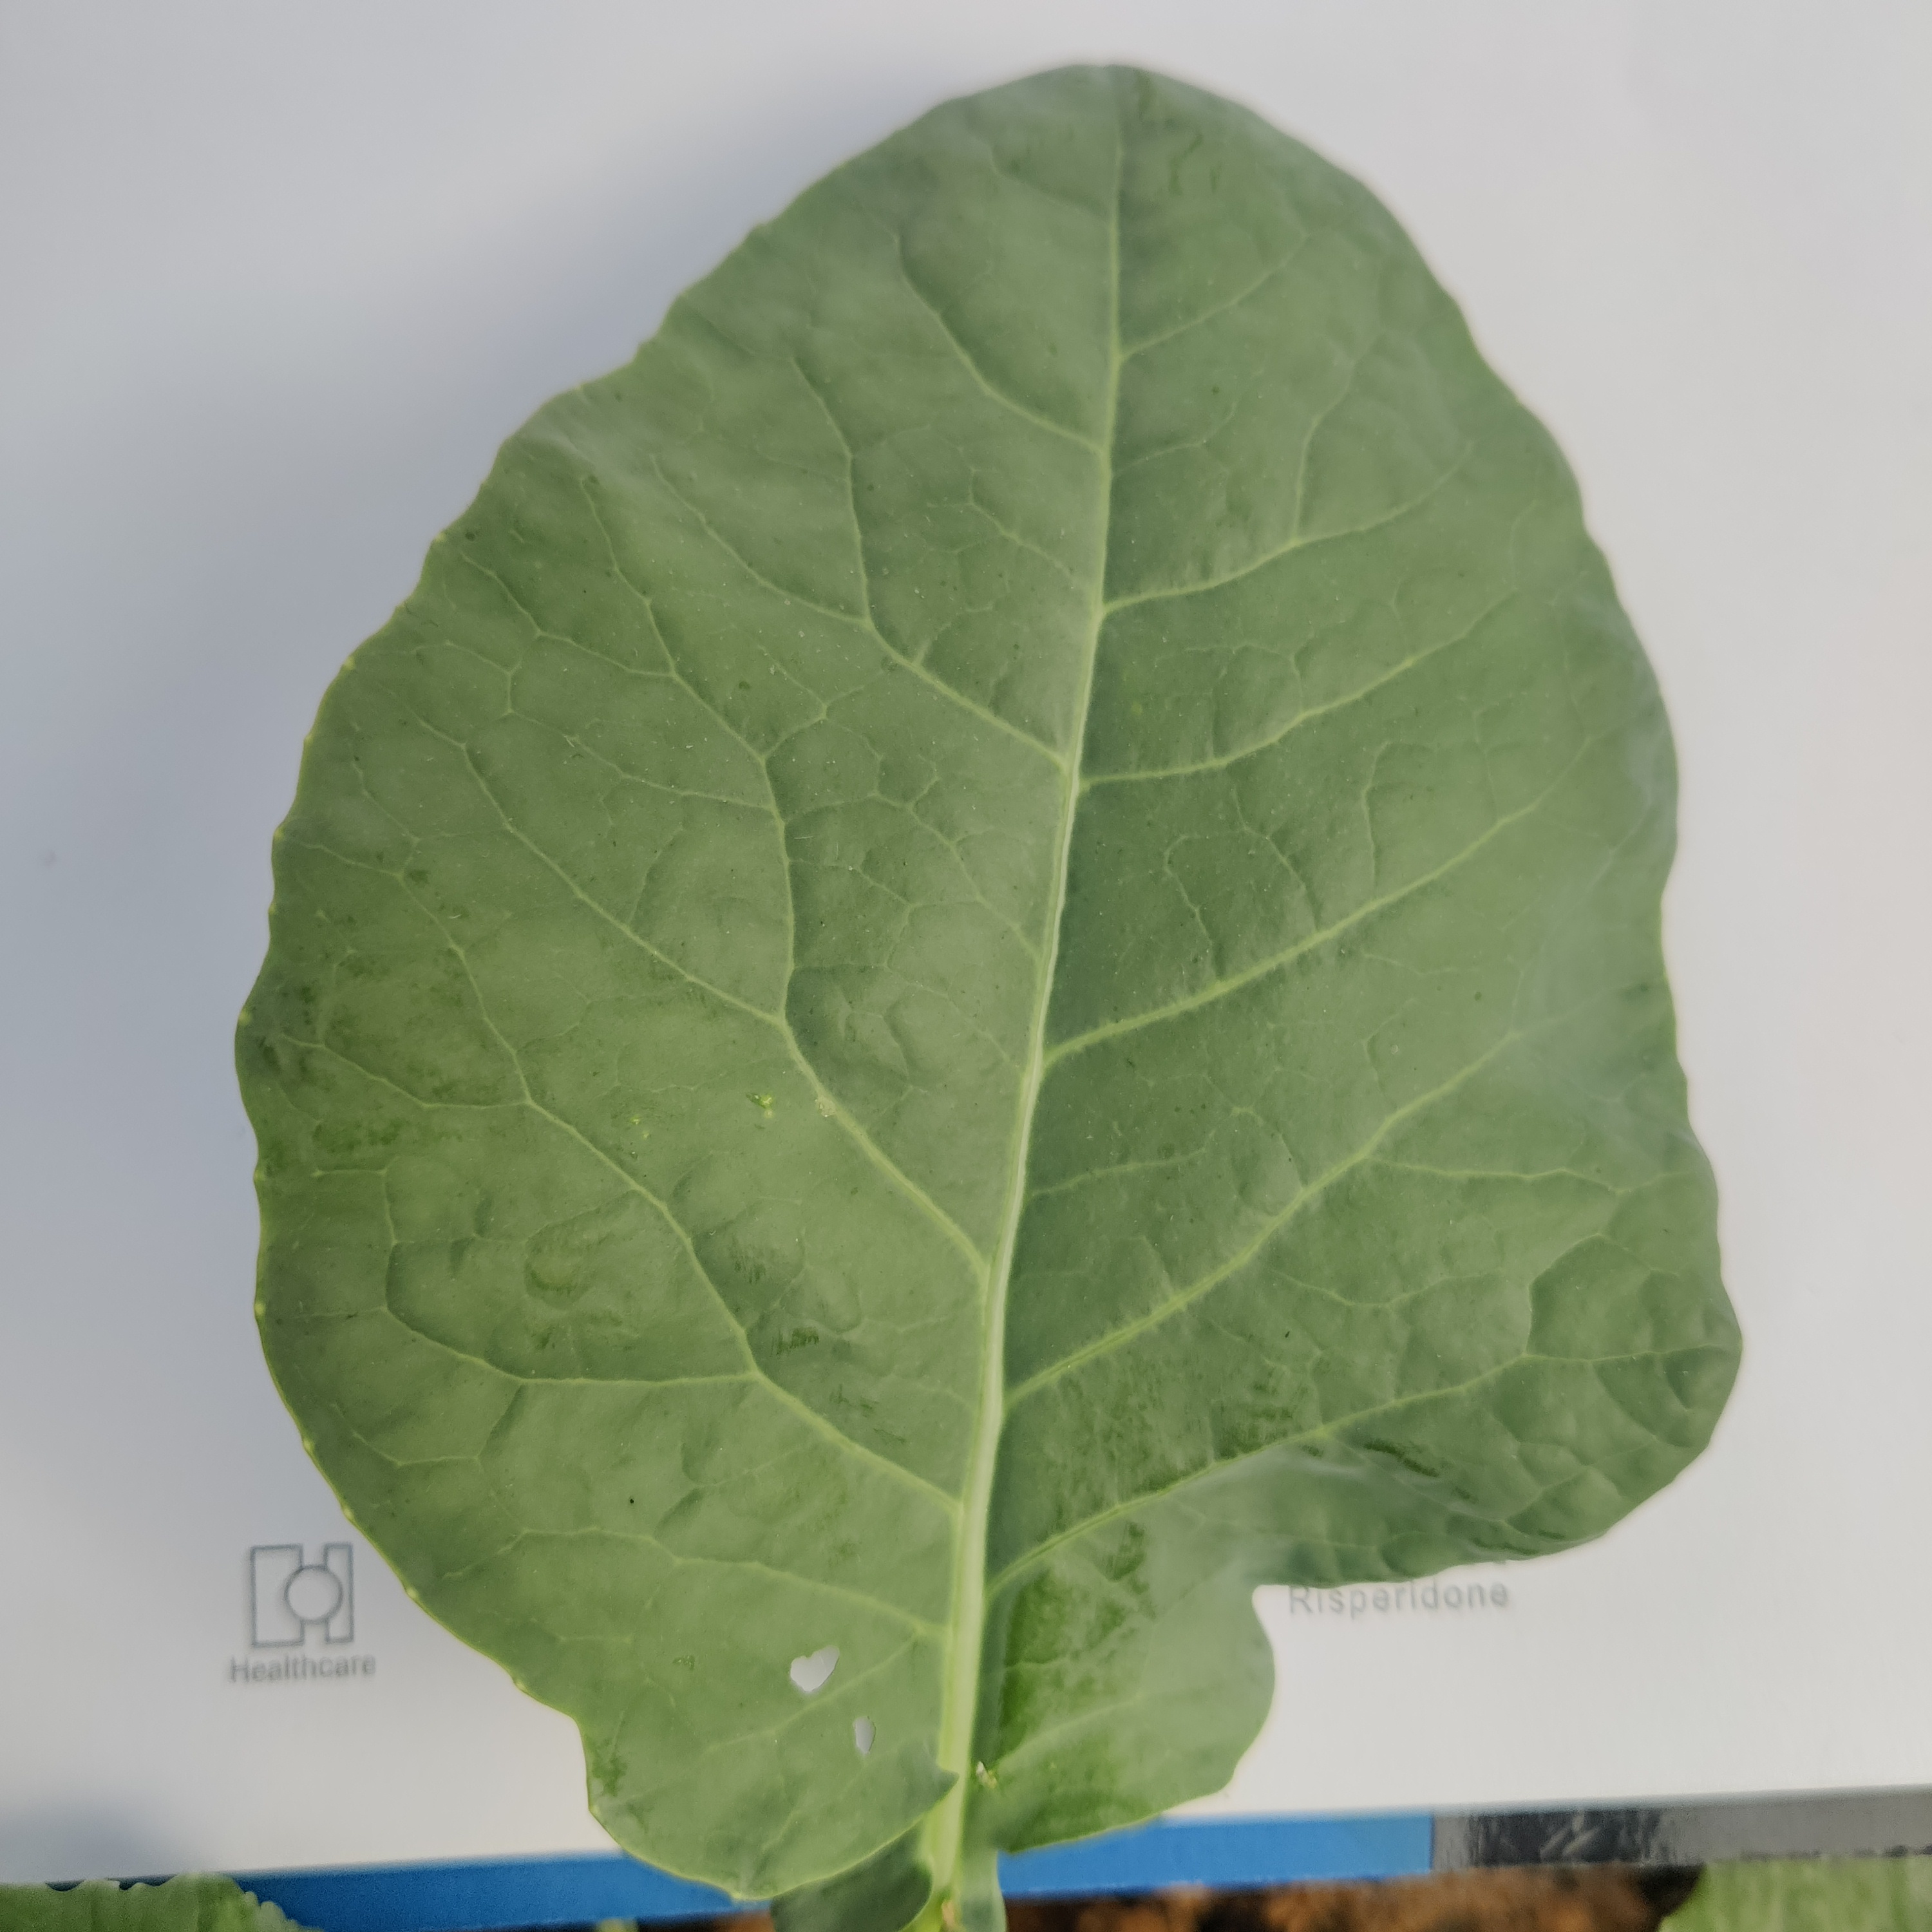
Label: Healthy